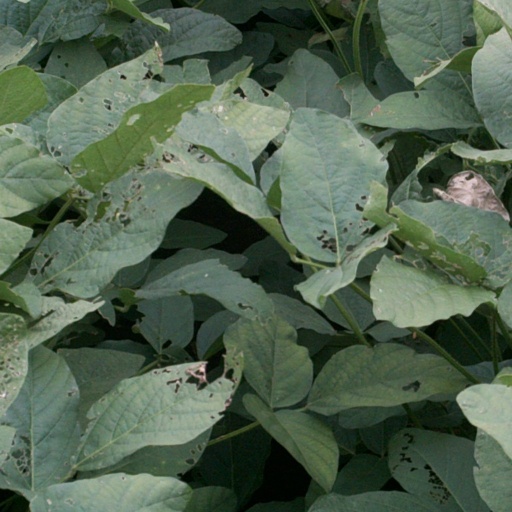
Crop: soybean